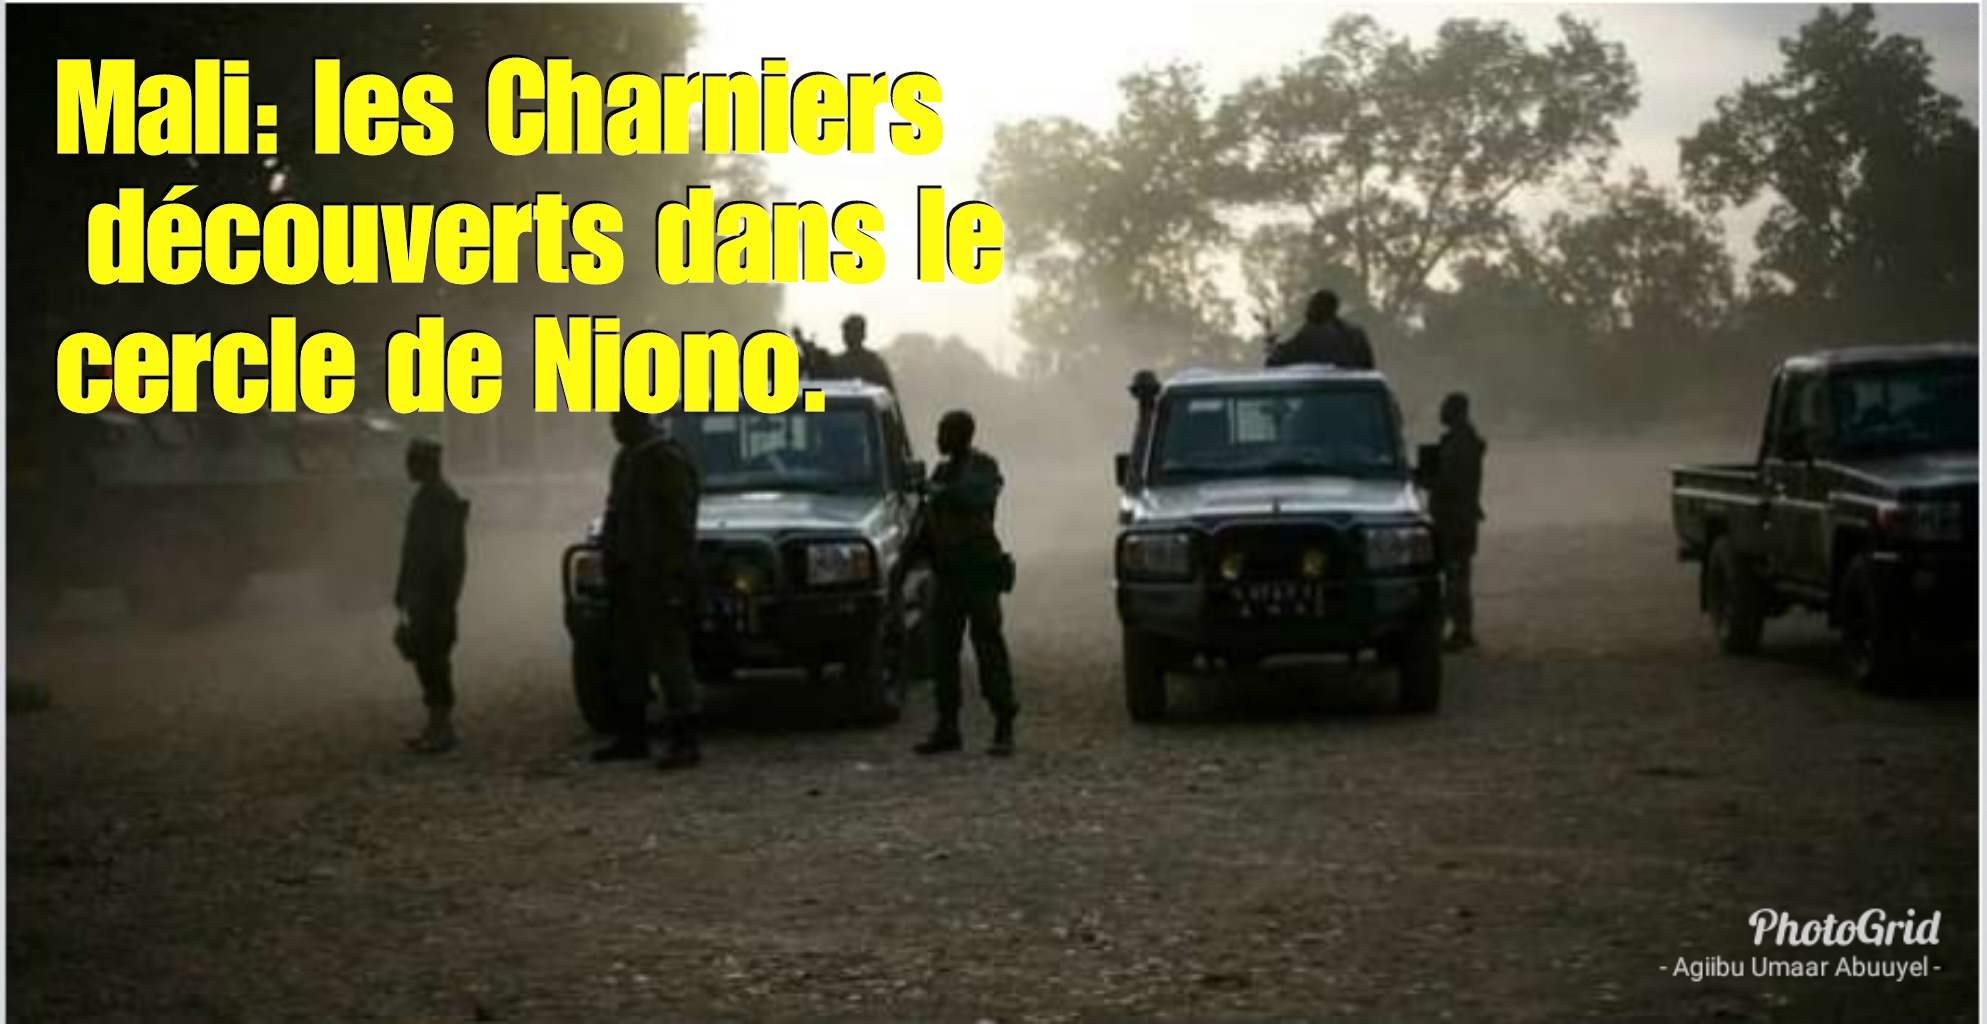
Nataal bii nag ay sóobër ñoo ci nekk maanaam ay militaire yor seen ñetti ndaamar taxaw ci digg àll bi. Àll bi nag moom dafa xaw a lëndëm, am na ay garab, garab yu sëq lool wër leen fu nekk.